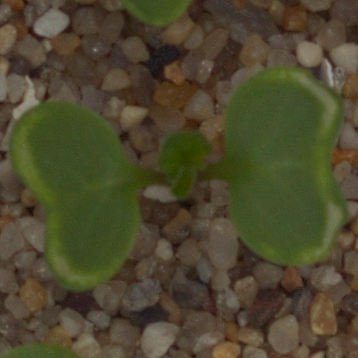
Label: charlock